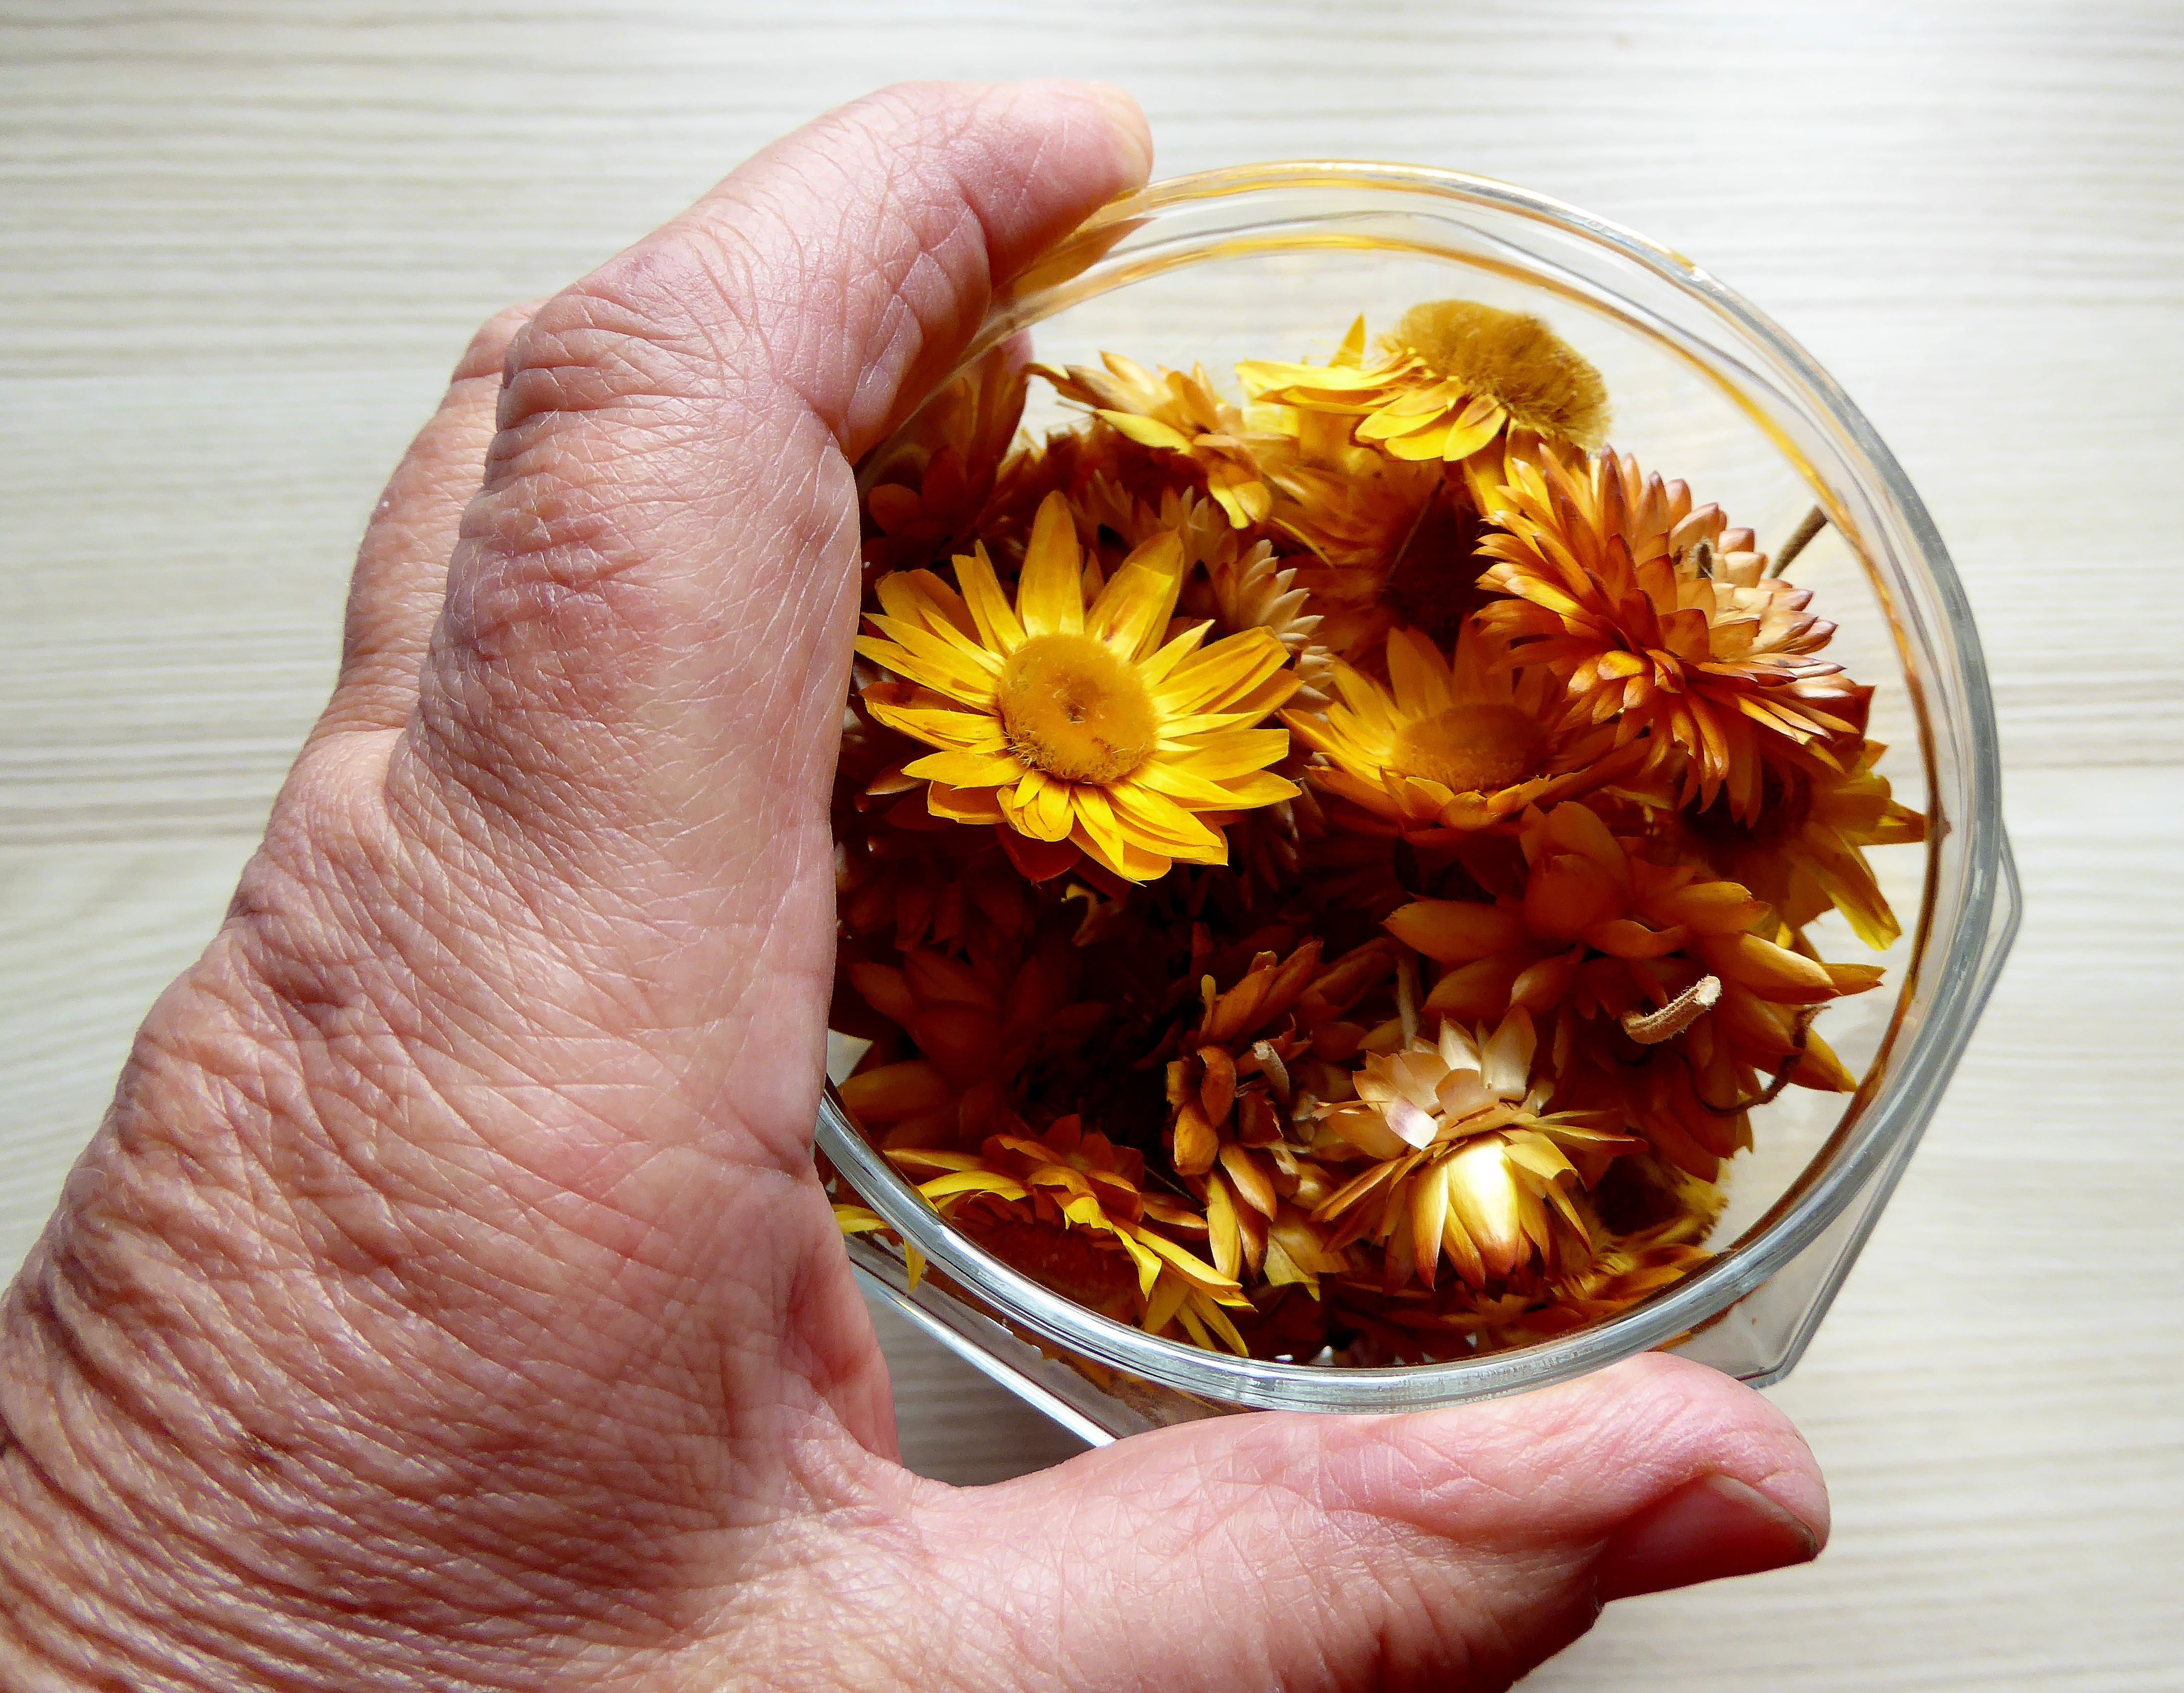
hand, tea, leaf, flower, petal, glass, orange, food, herb, produce, color, drink, colorful, flora, flowers, flavor, dried flowers